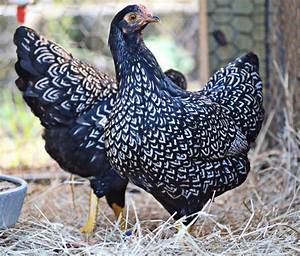
Label: chicken